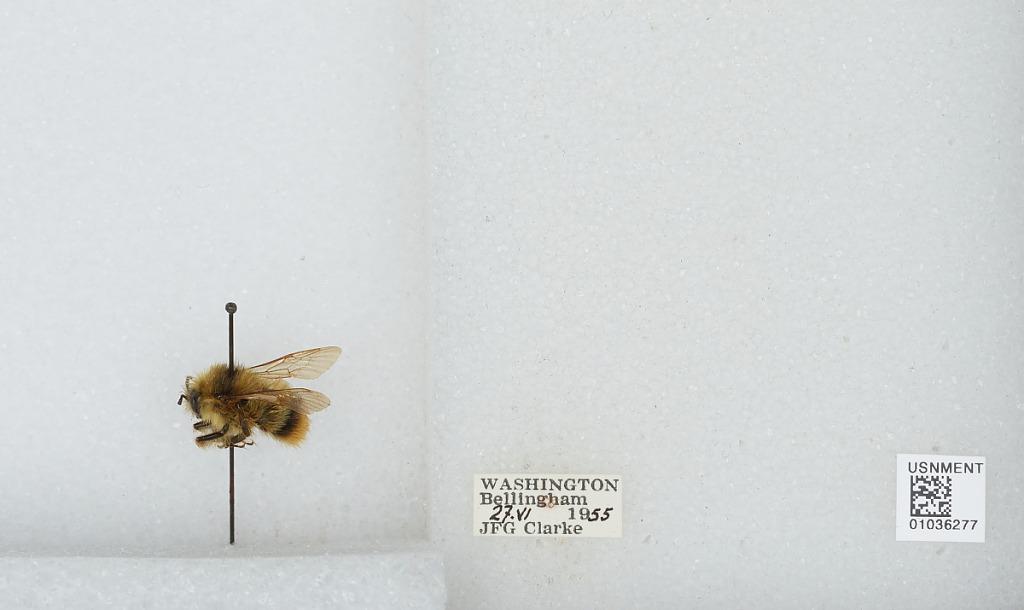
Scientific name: Bombus (Pyrobombus) mixtus Cresson
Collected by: J. Clarke
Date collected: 1955-6-27
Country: United States
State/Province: Washington
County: Whatcom
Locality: Bellingham
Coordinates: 48.7503, -122.475